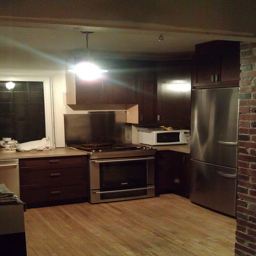
A brown kitchen with a light on in the middle of it.
A clean kitchen filled with kitchen furniture and accessories.
A long,clean and spacious kitchen with microwave and other gazette.
A clean kitchen filled with kitchen appliances like a refrigerator and a stove.
A plain, empty kitchen wit a light turned on